Rob Portman

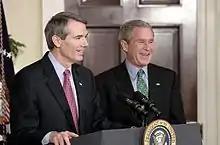
Portman with George W. Bush

According to the "Encyclopædia Britannica", while in the Senate, Portman portrayed himself as a "deficit hawk" and was "considered a centrist-to-conservative Republican" who has typically voted with the party leadership, although he broke with it on a number of issues, including same-sex marriage. In 2013, Portman was several times described as staunchly conservative. During the Trump administration, Portman was characterized as a centrist or moderate Republican. In 2020, Portman's former campaign manager described him as a "proud conservative". Chris Cillizza, writing in 2014, described Portman as more governance-oriented than campaign-oriented.